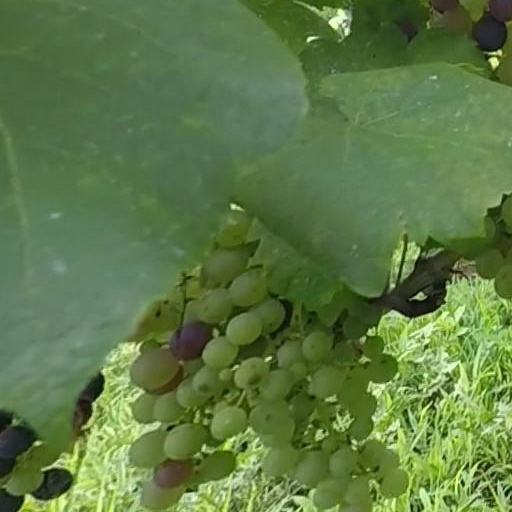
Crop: grape